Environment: real
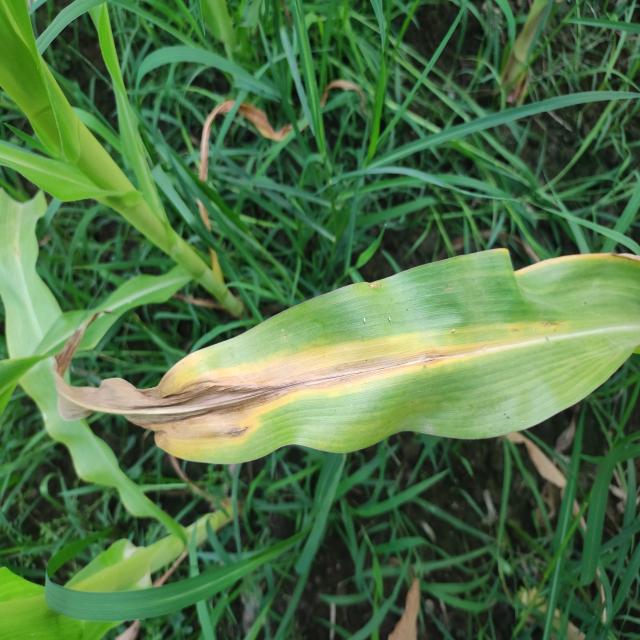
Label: nitrogen_deficiency